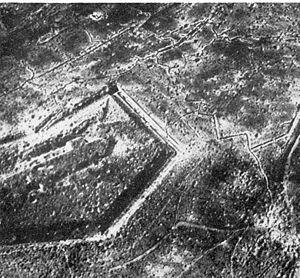
La bataille de Verdun est une bataille qui s'est déroulée du 21 février au 18 décembre 1916 dans la région de Verdun en Lorraine, durant la Première Guerre mondiale. Elle a opposé les armées françaises et allemandes.